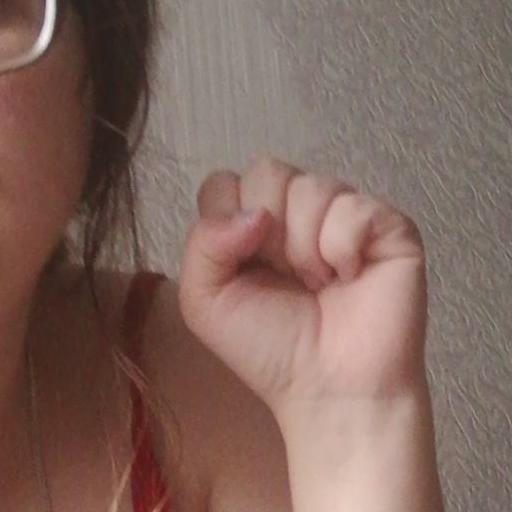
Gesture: fist